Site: brandenburg
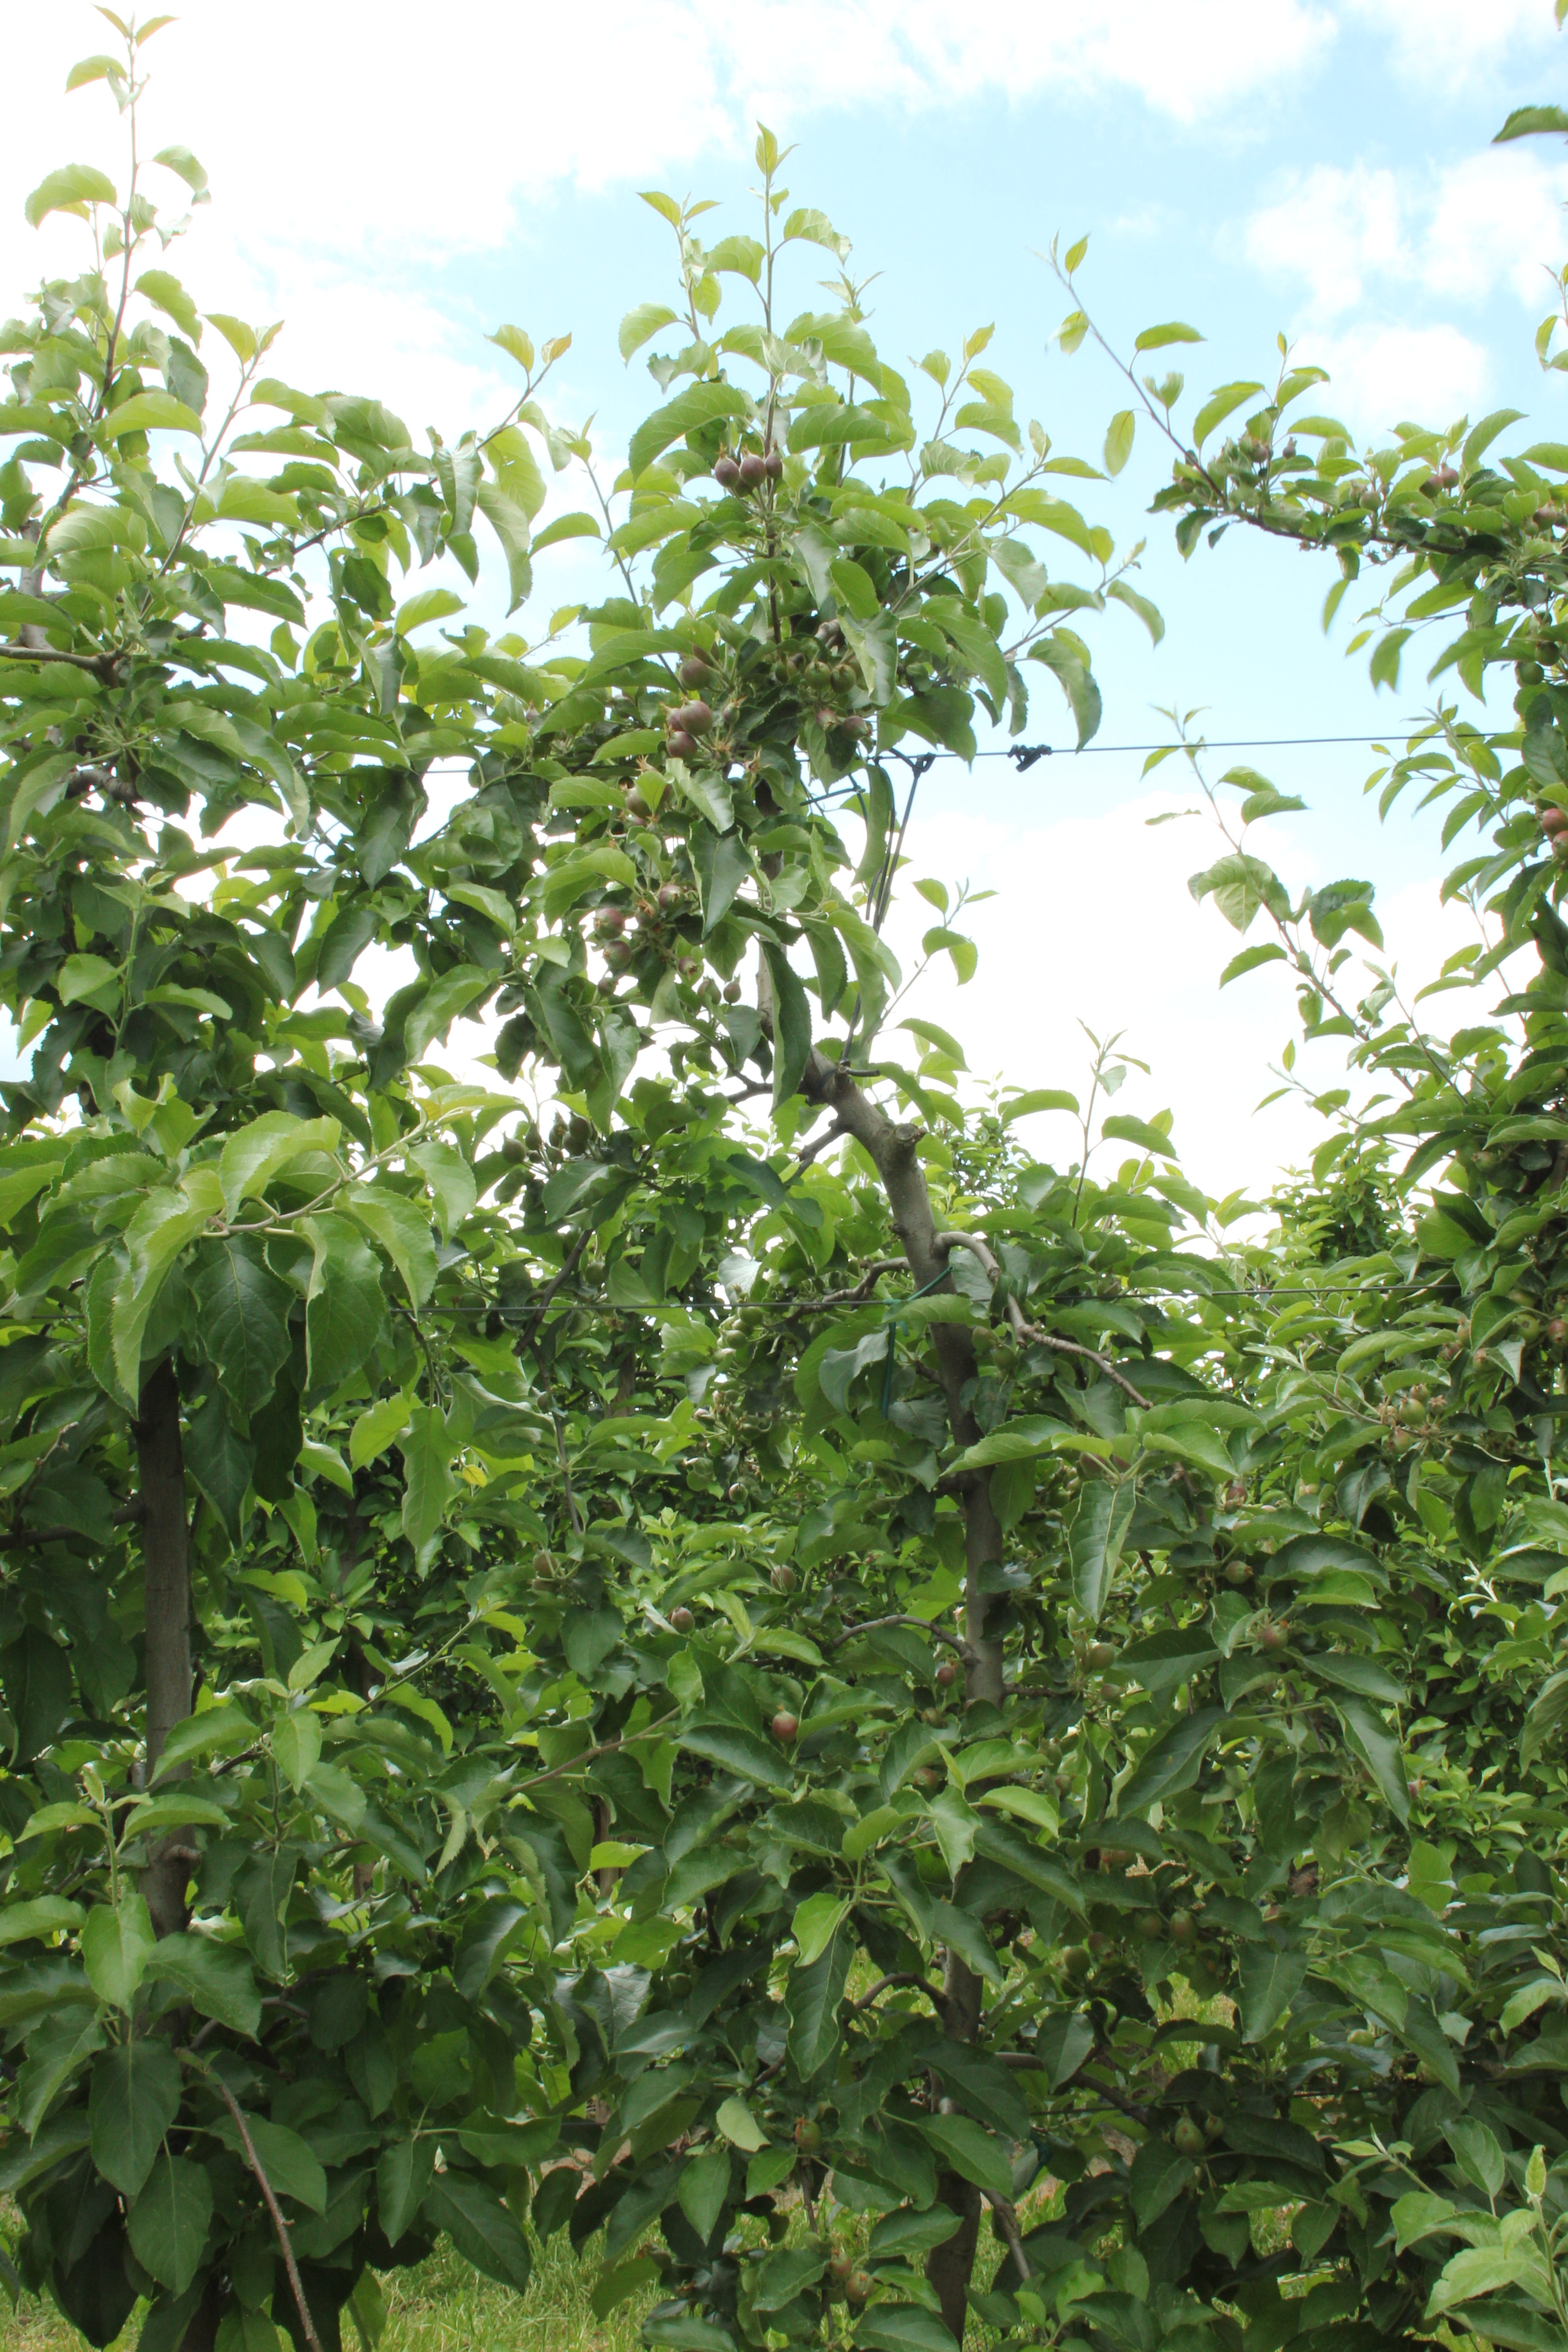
Growth stage (BBCH 72): Development of fruit